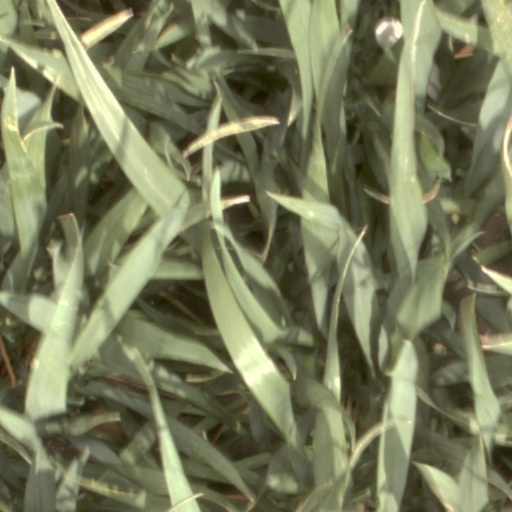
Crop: wheat